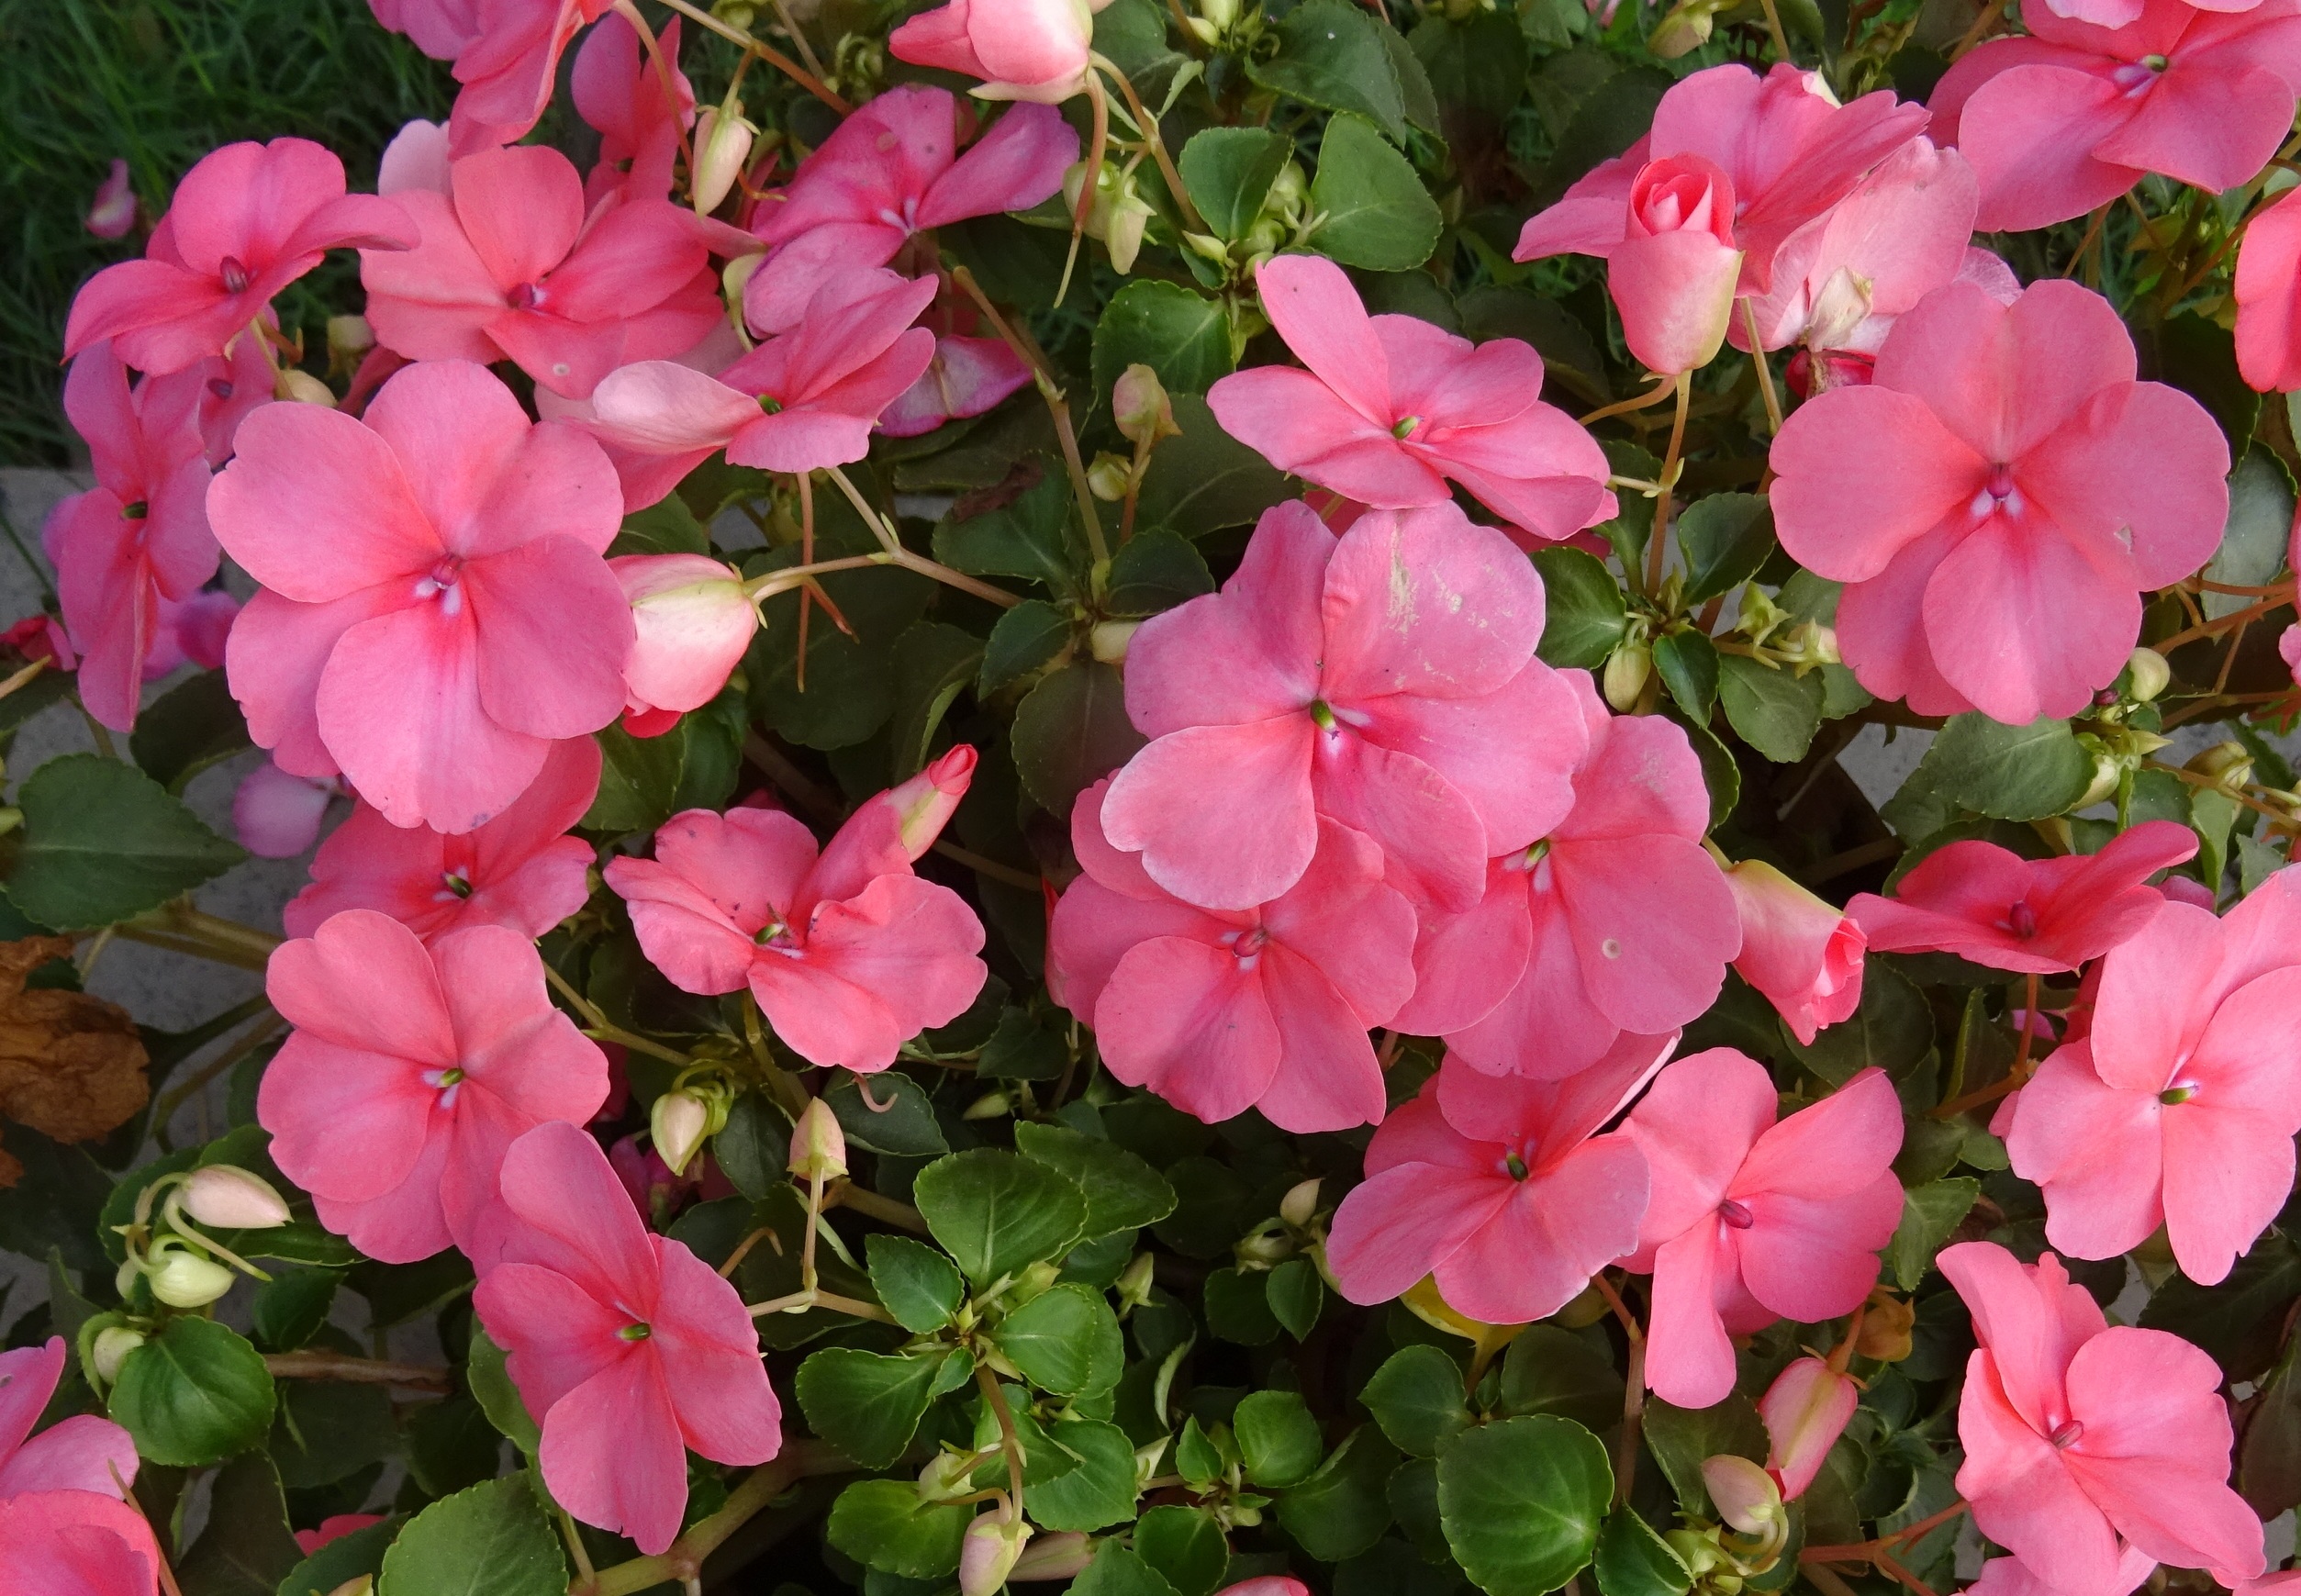
plant, flower, petal, botany, pink, flora, shrub, india, begonia, kolkata, flowering plant, balsam, impatiens, impatiens walleriana, impatiens sultanii, busy lizzie, sultana, annual plant, woody plant, land plant, balsam family